Archibald Frazer-Nash

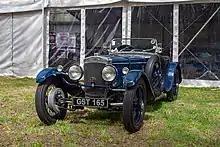
Frazer Nash TT Replica in Buenos Aires

In 1910, Nash had partnered with Godfrey to produce the GN cycle car. First sold in 1911, the GN cycle car was a lightweight two-cylinder car that stayed in production (apart from the war years) until 1922 in the UK and 1925 in France, where it was made under licence by Salmson. Frazer Nash's racing successes in highly developed versions of the cars contributed to their popularity.